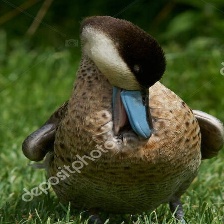
Species: PUNA TEAL
Scientific name: ANAS PUNA
ImageNet parent category: drake